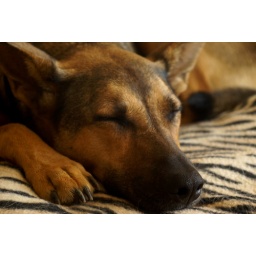
two tired dogs after a long run in the forest and plenty of stick fetching in the dam this morning :)